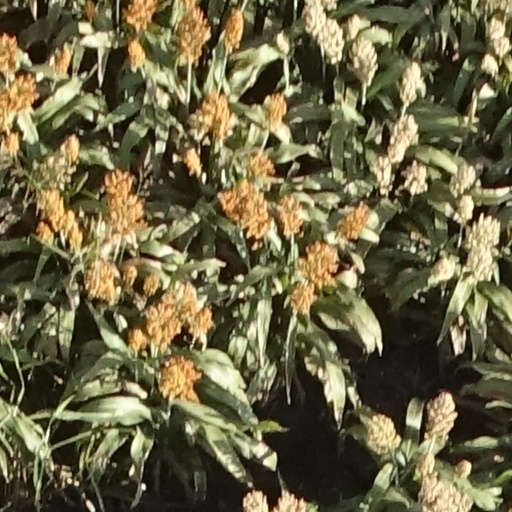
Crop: sorghum